Port of Piraeus

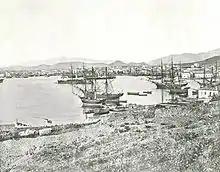
The port in 1892

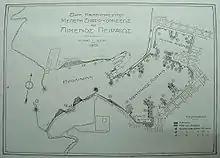
1913 renovation plan for the port

The Port of Piraeus served as the port of Athens since ancient times.